Ligier

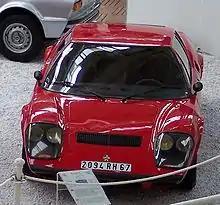
Ligier JS2.

The Ligier model line currently consists of the JS50 line of mini cars, the X-Pro line of small commercial vehicles, and the Be Up/Be Two line of open-air, roadster-type vehicles. The company also produces a line of quad bikes and off-road utility vehicles sold as the Be Pro, Be Four, and Be Truck.